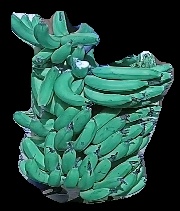
Variety: pachbale
Grade: grade3